Malin Kundang

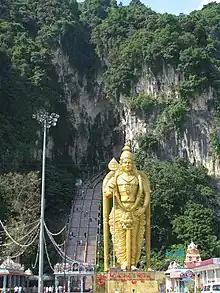
Batu Caves

She prayed for him every day for decades following his departure and spent all her riches in these prayers, hoping that a higher power would bring her son home safely. The continuous prayers and visits to the mosque led her to poverty. As she was paddling in the Brunei river one day, she saw a large and magnificent-looking boat approaching. She was ecstatic when she realized that it was her son and immediately called out to him from her tiny boat. He was very happy hearing his mother's voice from a distance coming closer and closer. However, he was shocked to see a frail, old woman dressed in peasant clothes. Ashamed, he ordered his crew to push her boat away. His mother was shattered to see her son acting like this. She painstakingly cursed him, and a storm came suddenly, capsizing his ship.